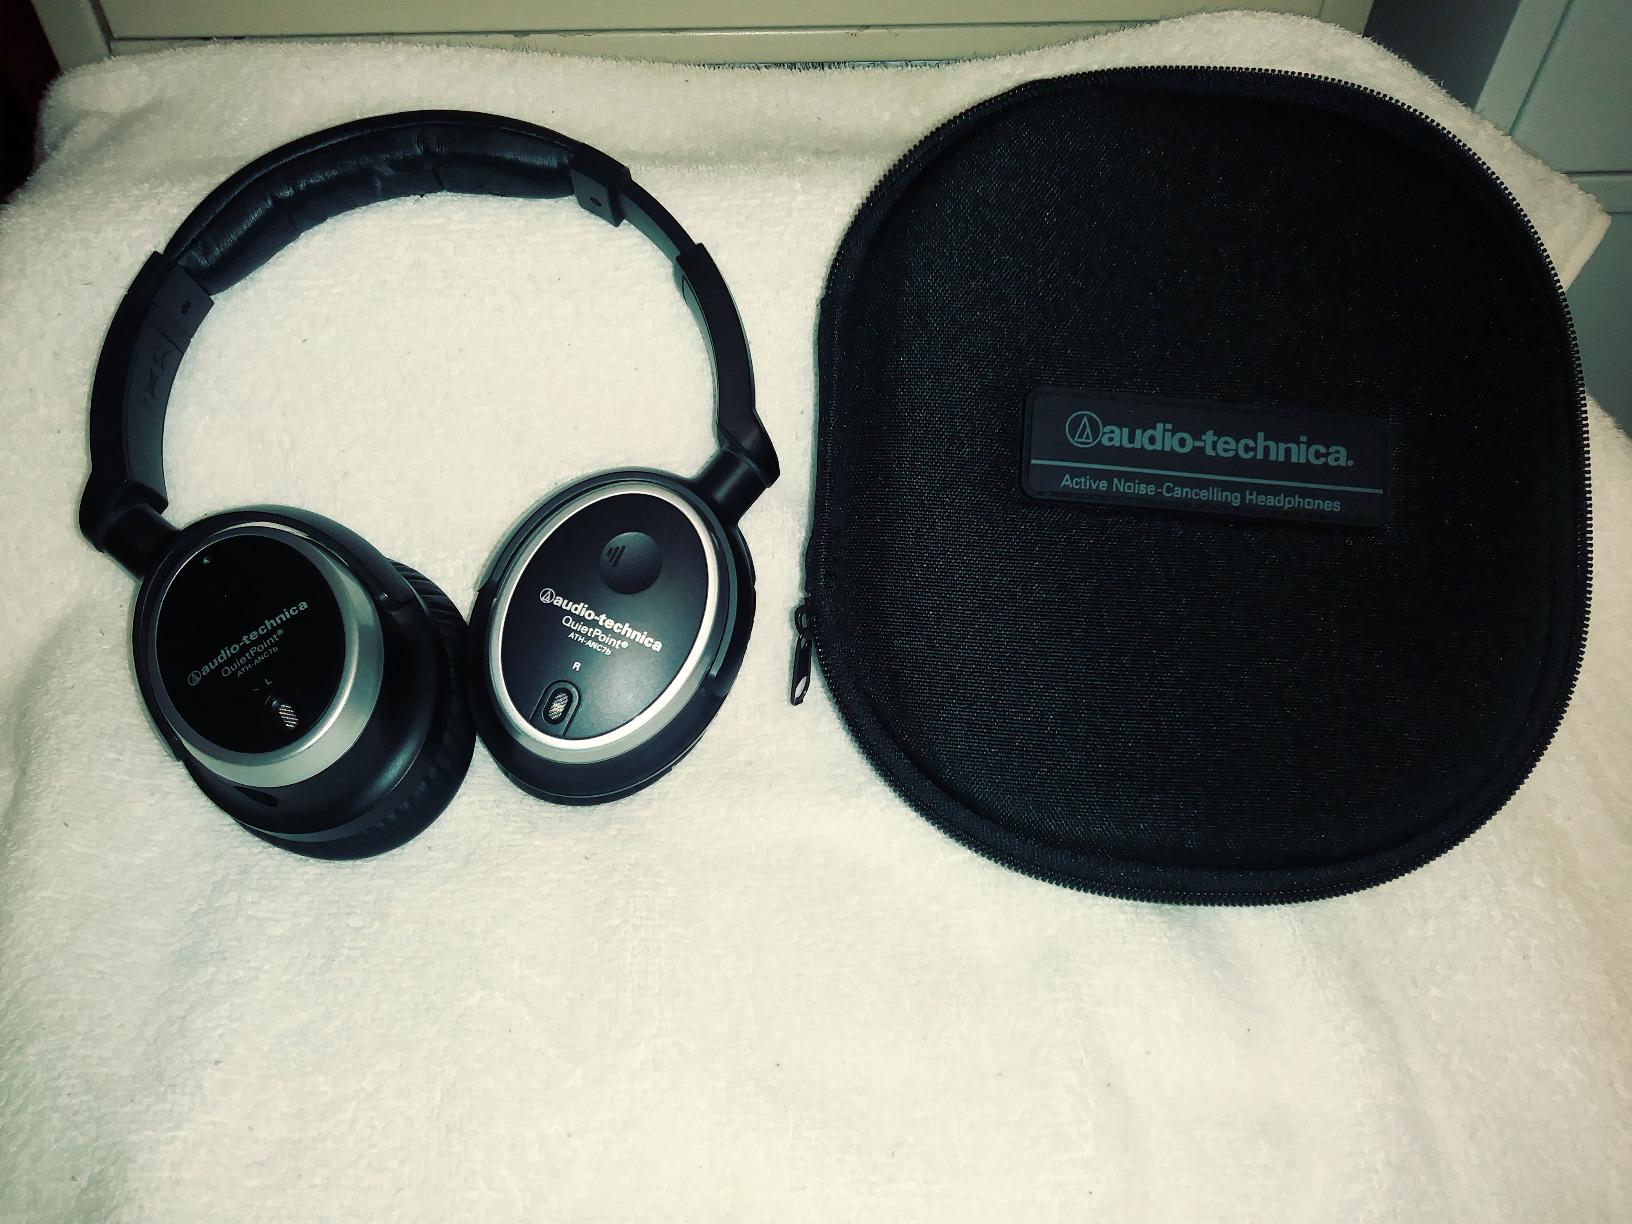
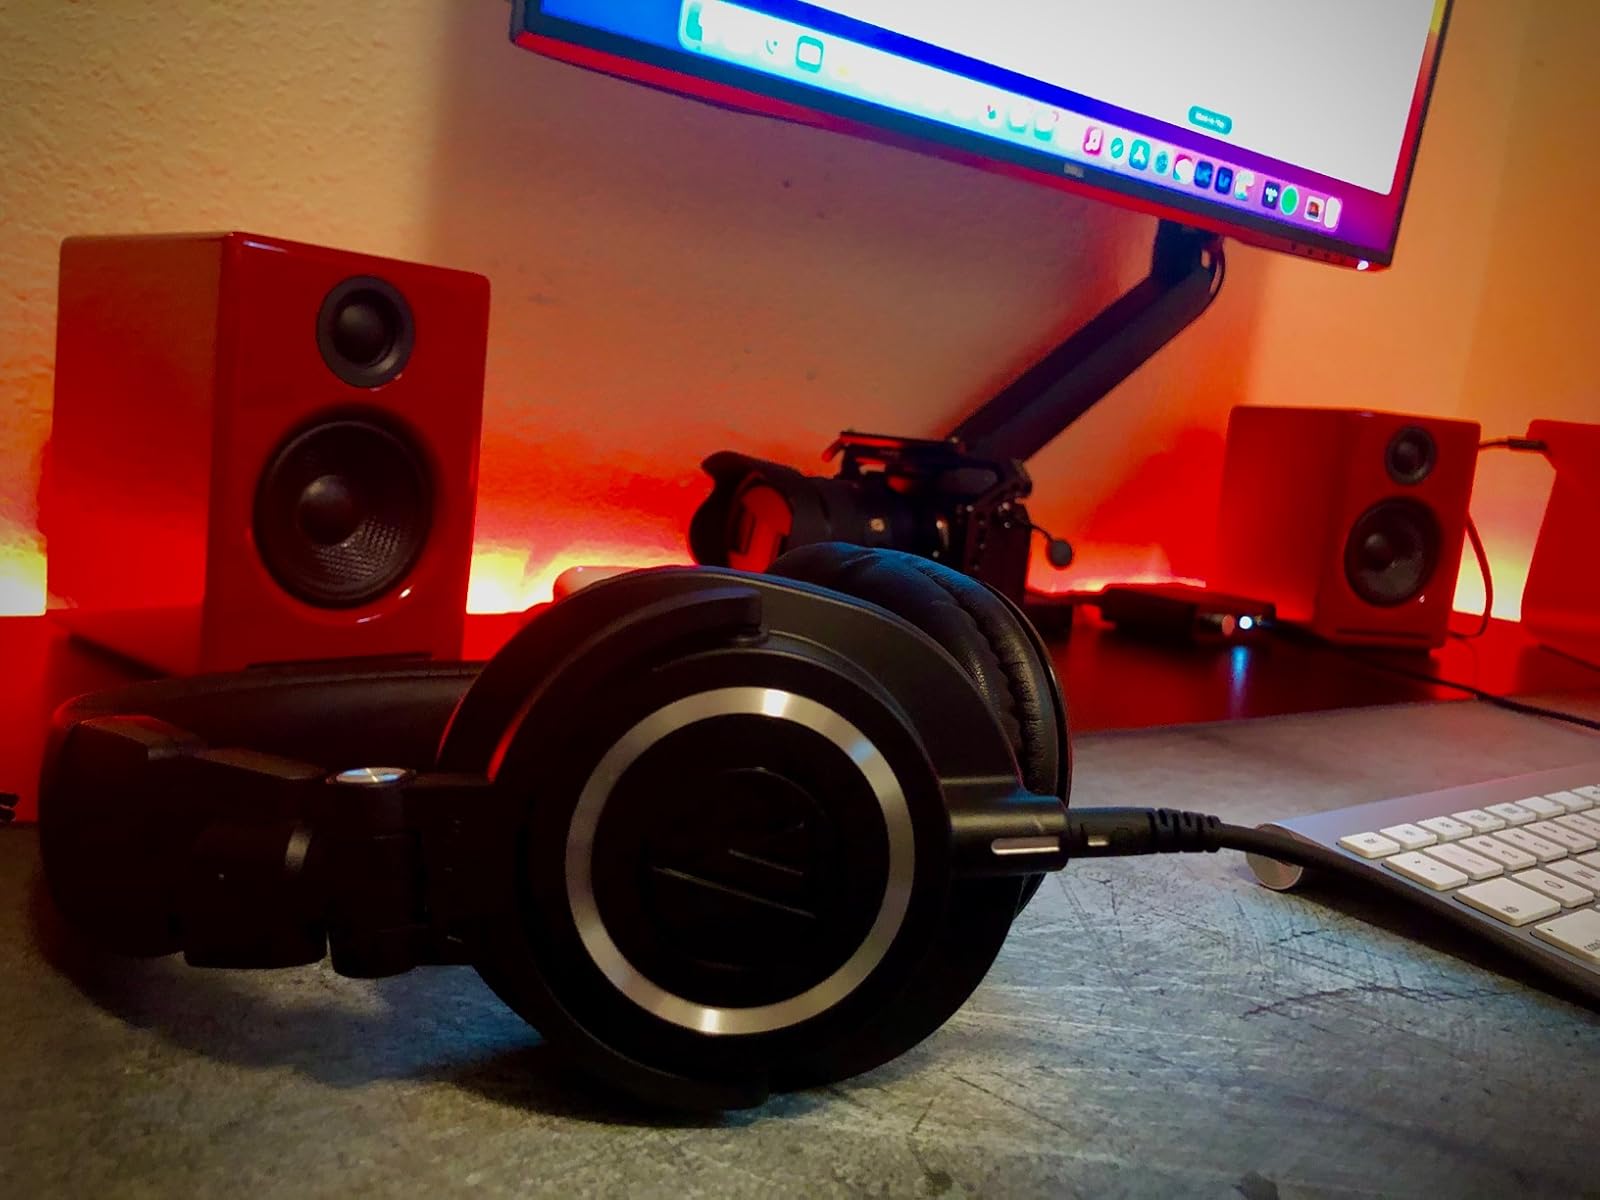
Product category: headphones
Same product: no